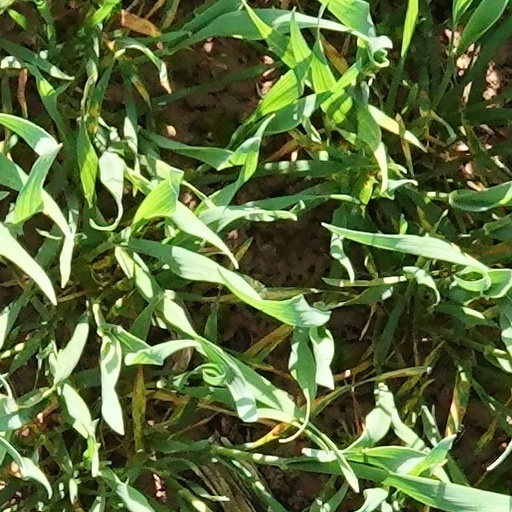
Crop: wheat